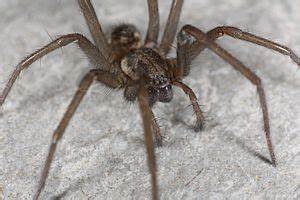
Label: ragno